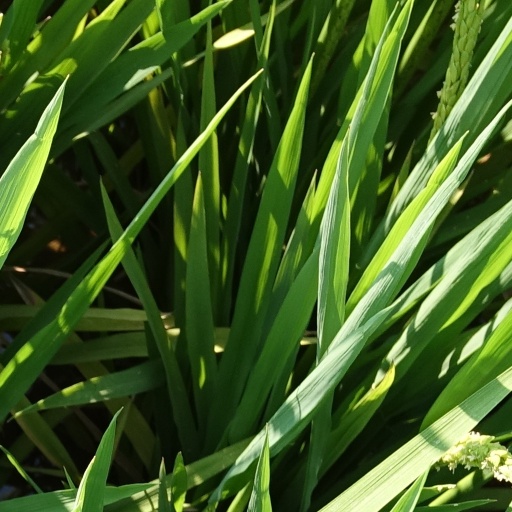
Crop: rice